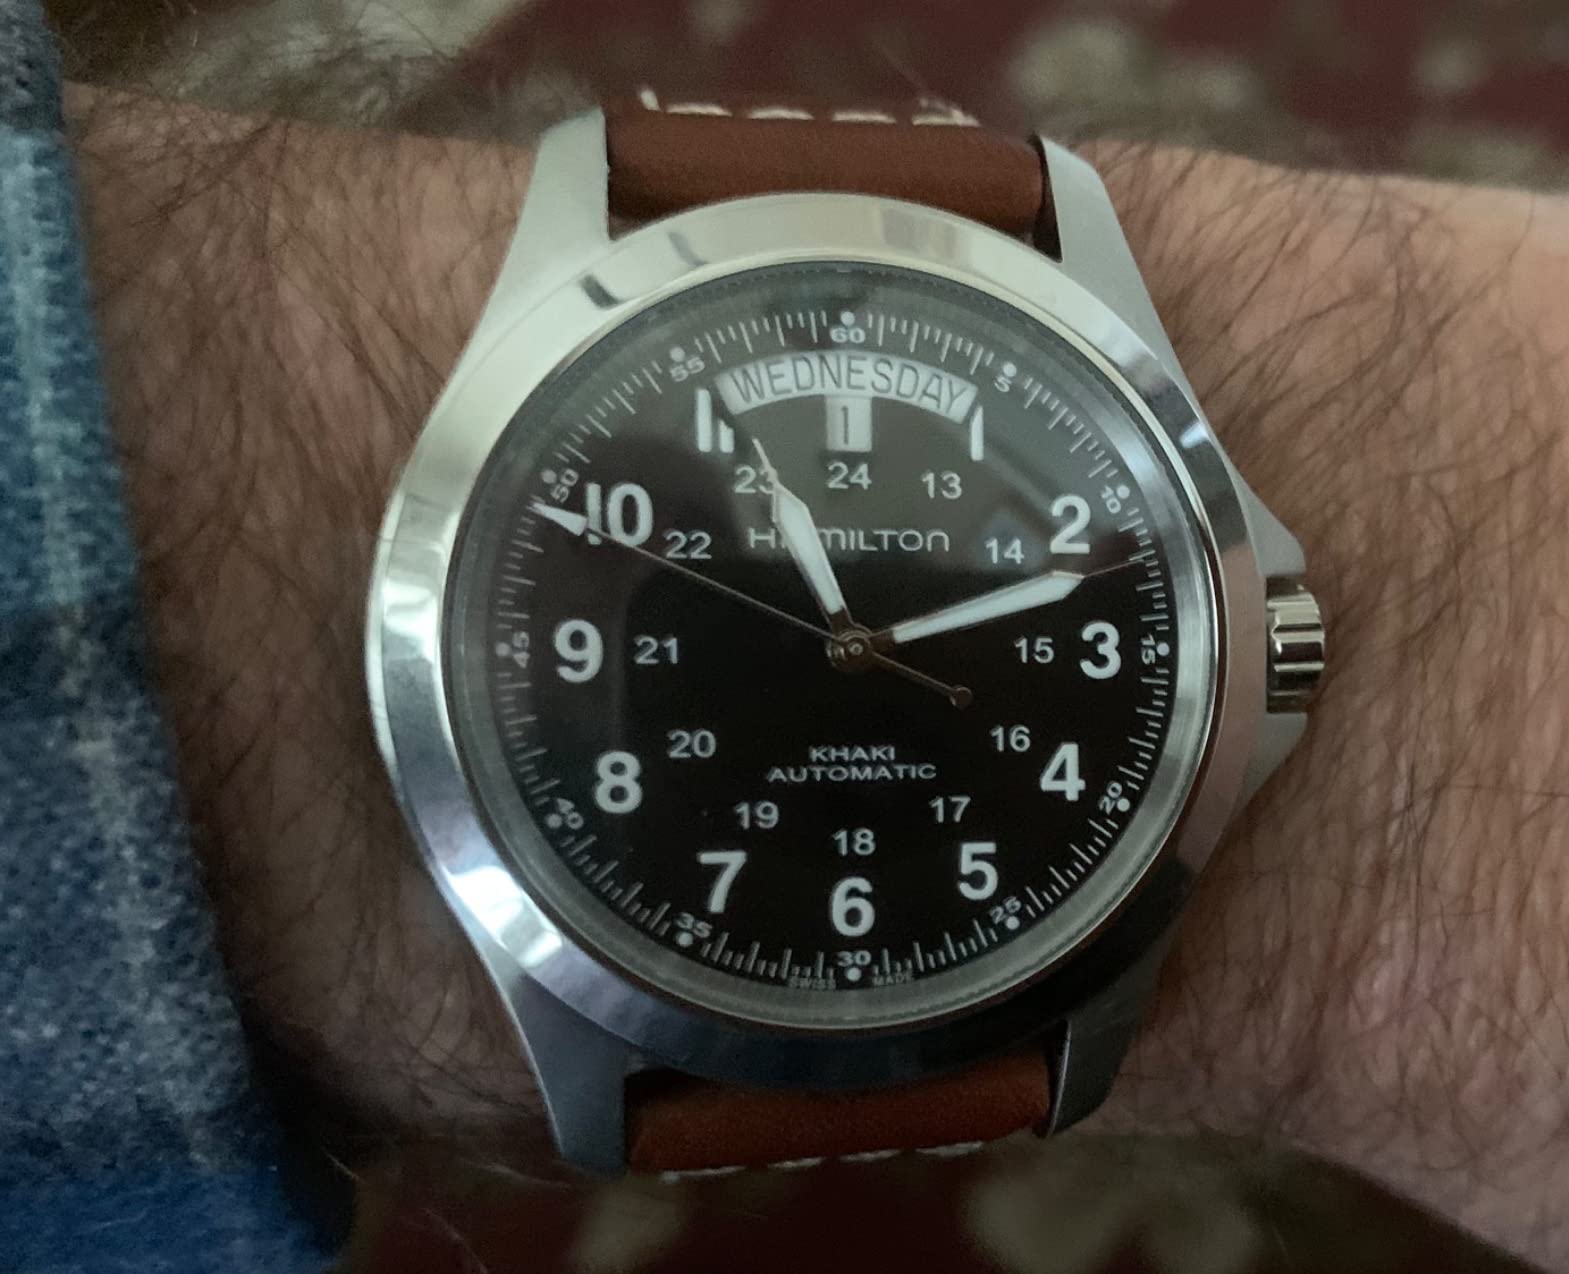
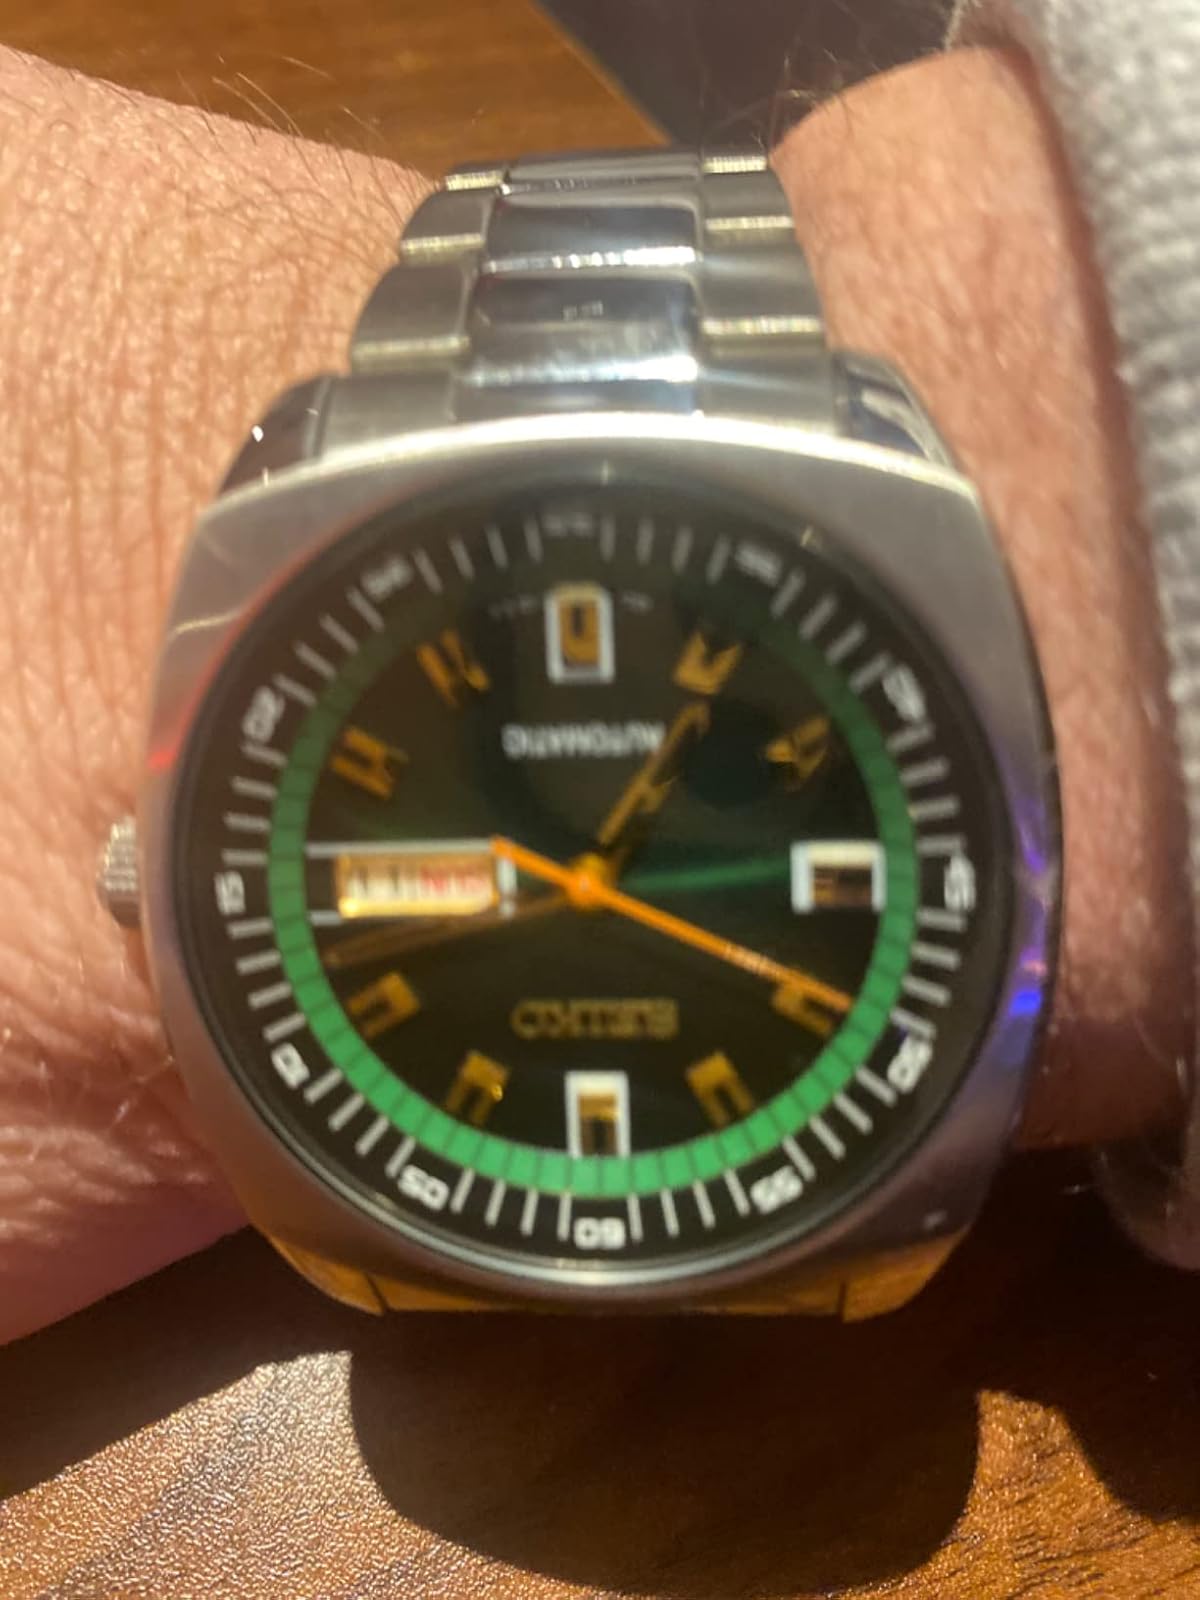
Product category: accessories_watch
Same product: no